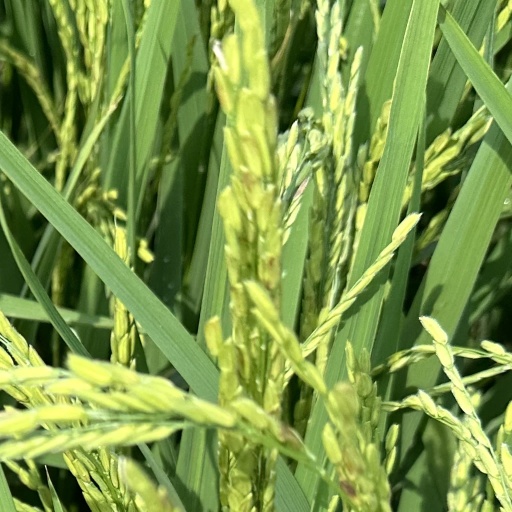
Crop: rice